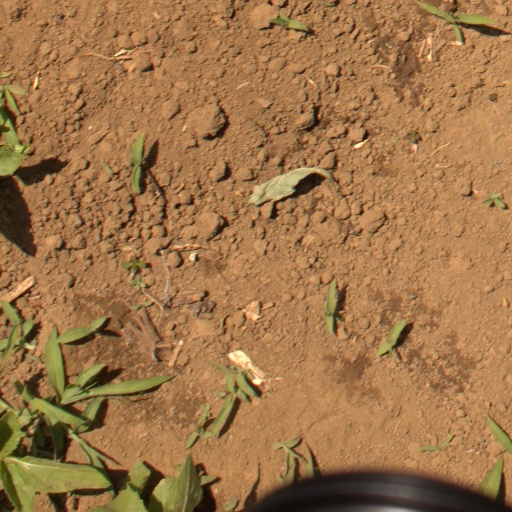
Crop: Jerusalem artichoke